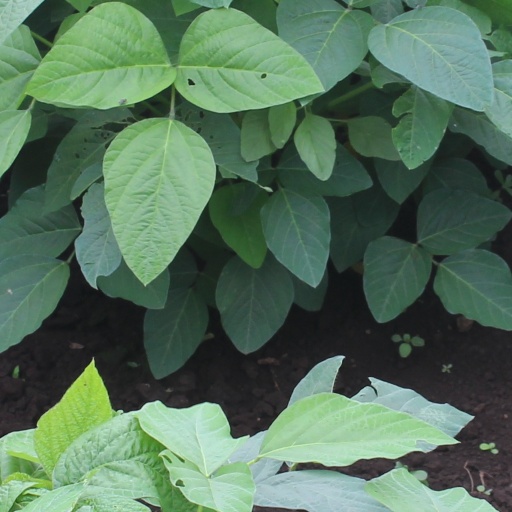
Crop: soybean